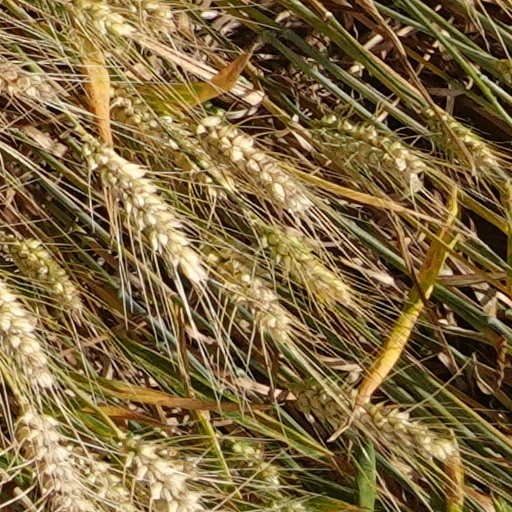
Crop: wheat